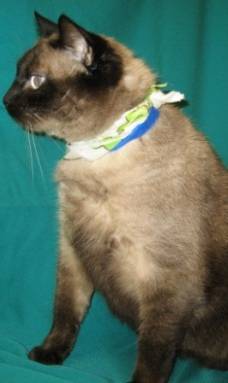
Label: cat